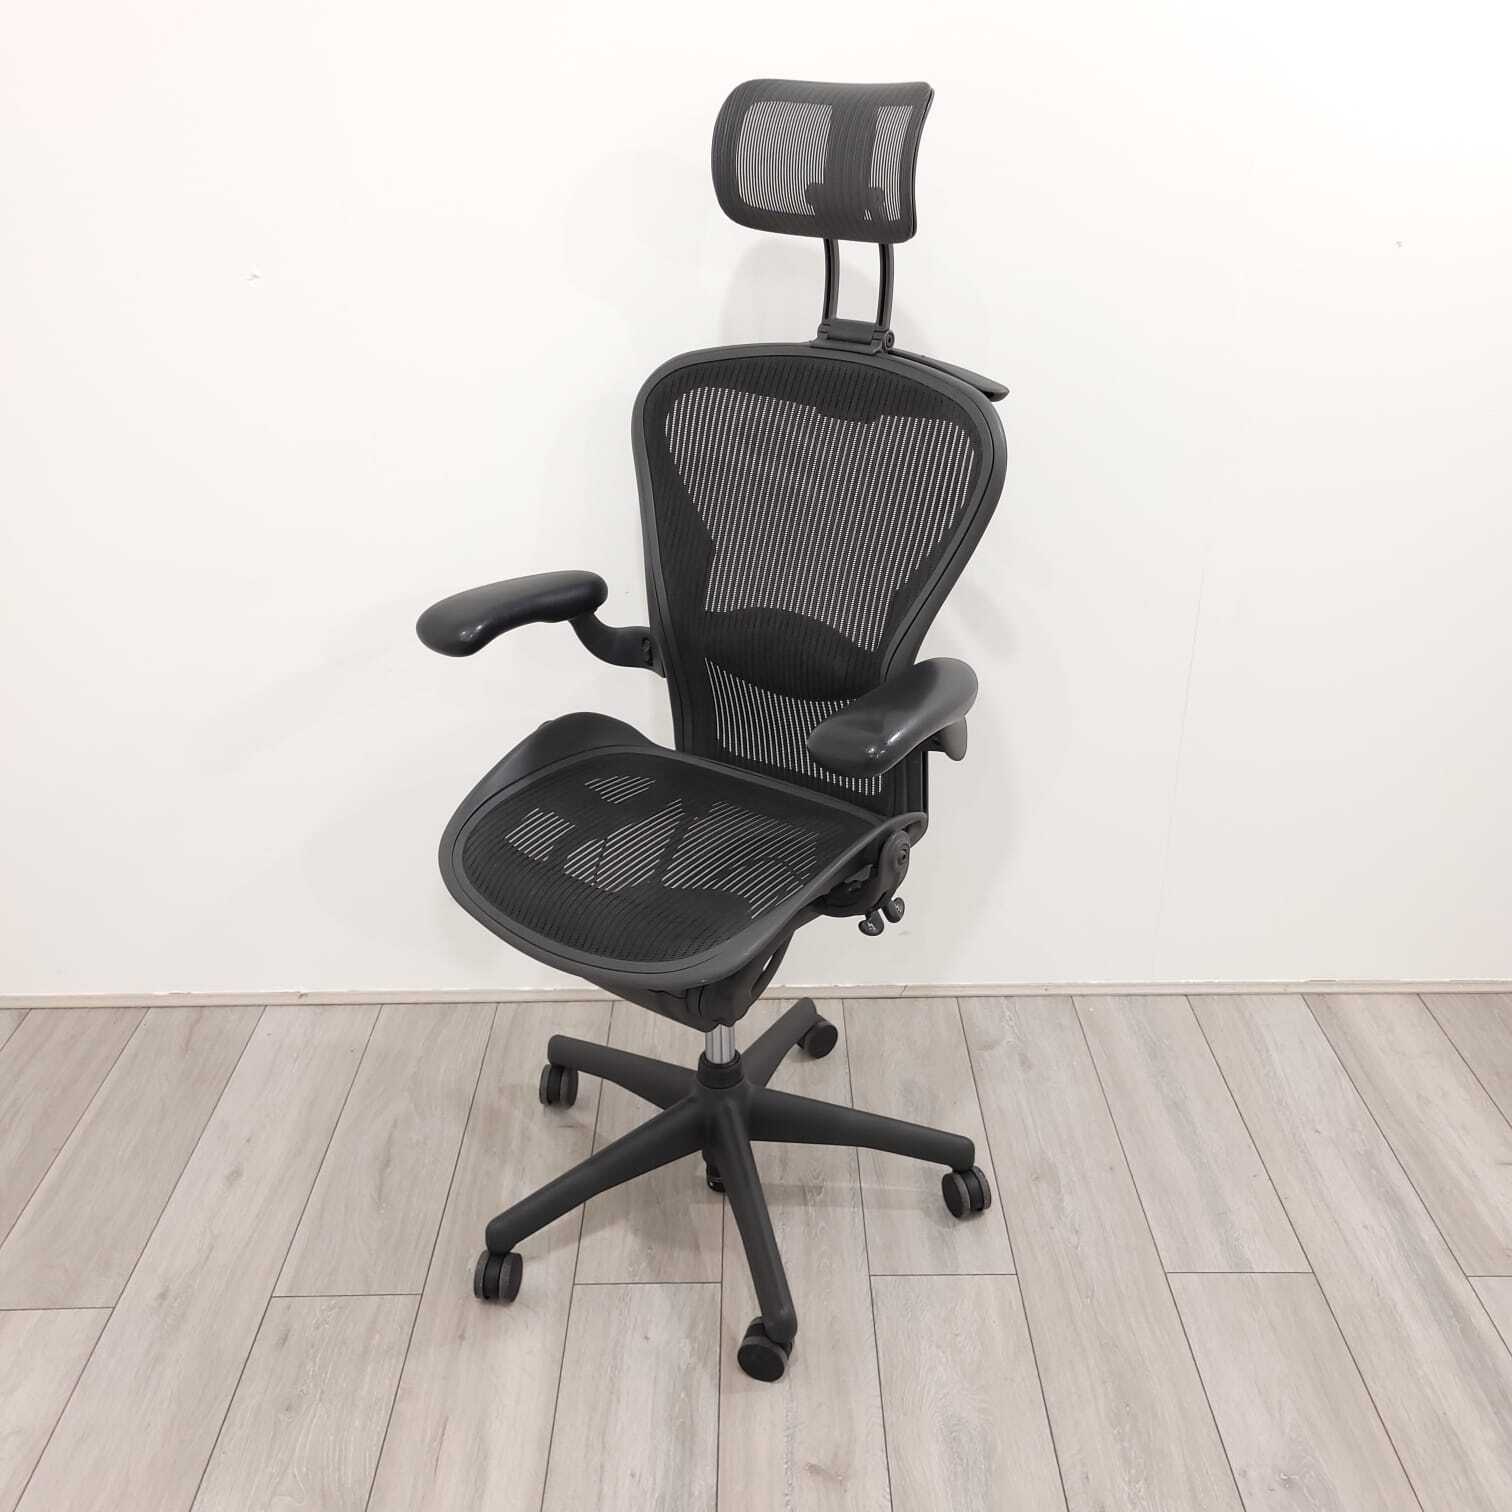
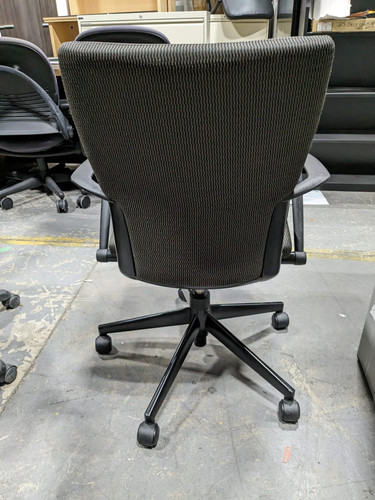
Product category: items_chair
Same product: no